The Absent One

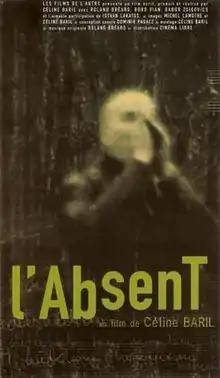
Theatrical release poster

The Absent One is a 1997 Canadian experimental film written and directed by Céline Baril.